Congenital amputation

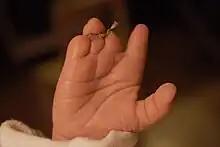
A baby hand affected by amniotic band syndrome

It is known to be caused by blood clots forming in the fetus while "in utero" (vascular insult) and from amniotic band syndrome: fibrous bands of the amnion that constrict fetal limbs to such an extent that they fail to form or actually fall off due to missing blood supply. Congenital amputation can also occur due to maternal exposure to teratogens during pregnancy.